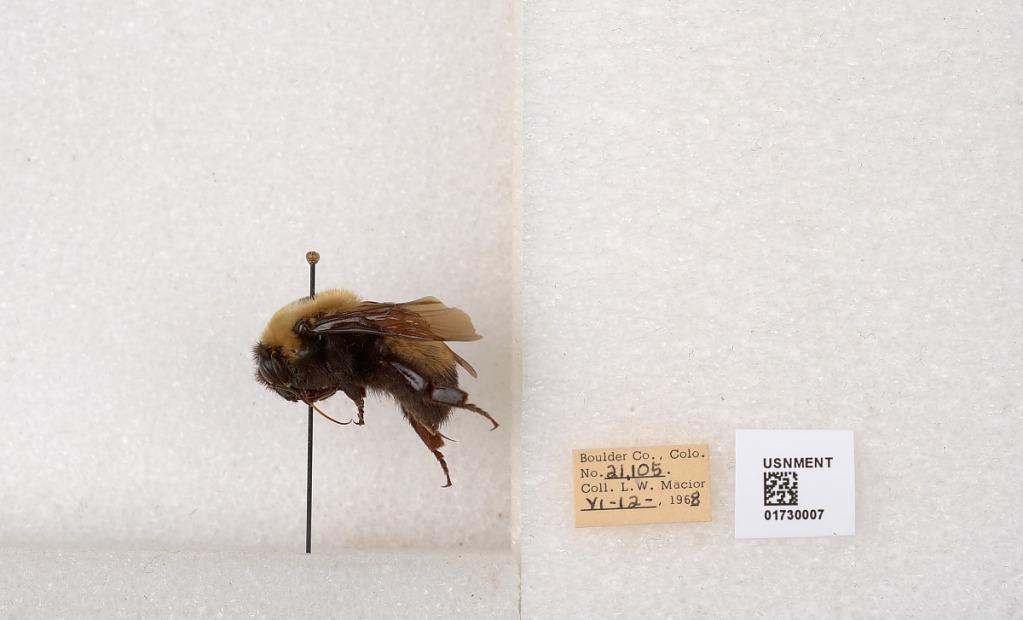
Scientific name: Bombus (Bombus) nevadensis Cresson